Hänsel und Gretel (John Pritchard recording)

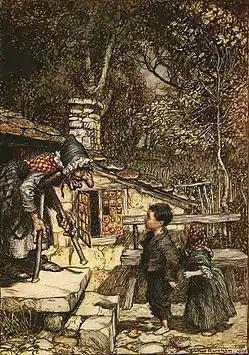
Hänsel and Gretel meet the Witch, in a 1909 painting by Arthur Rackham

George Jellinek reviewed the album on LP in "Stereo Review" in December 1979. Frederica von Stade and Ileana Cotrubaș, he wrote, offered the most "ear-caressing concord of female voices in one opera" that he had heard for twenty years. They were "both youthful sounding, both lively, believable and enchanting". Kiri Te Kanawa was "ravishing" as the Sandman, and as the Dew Fairy, Ruth Welting provided "another impressive display of the high-flying, ethereal 'fairy music' that seems to be her speciality". Elisabeth Söderström built her witch from nicely measured rations of malice and nasality rather than from a mess of tasteless exaggerations. Siegmund Nimsgern was a "hearty, energetic Father", virile and adept, outclassing a Christa Ludwig "not in her best voice" as his wife. The chorus and orchestra were both "good, if perhaps slightly below virtuoso calibre". John Pritchard accompanied his singers sensitively but was unduly cautious at the opera's climaxes. The album's audio was somewhat recessed and congested and not always ideally balanced, although not to the extent of disqualifying the recording from being "superb".